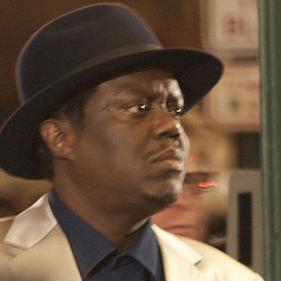
Age: 50